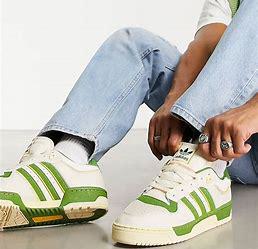
Brand: Adidas
Model: Rivalry 86